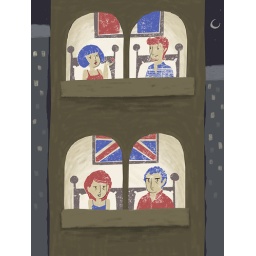
sleeping in seperate beds